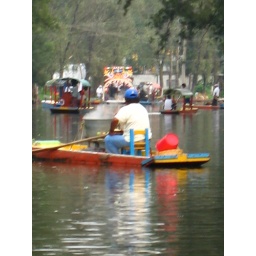
Xochomilco, Distrito Federal, Mexico. colorful boats in the canals where you can buy foods from boat vendors